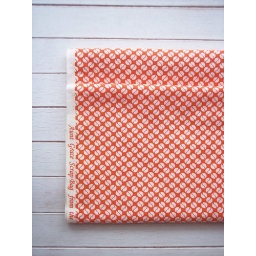
aunt grace scrap bag in orange